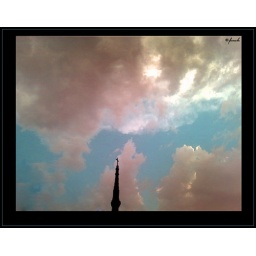
cross in the sky